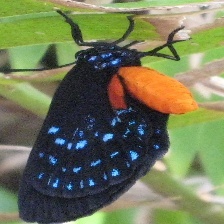
Species: ATALA
Butterfly family (ImageNet category): lycaenid_butterfly